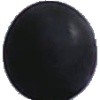
Label: Grape Blue 1